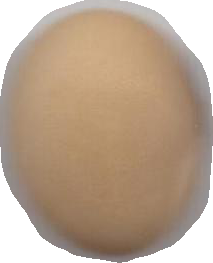
Variety: Anjasmoro